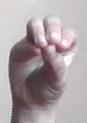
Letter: ha